Churchville Nature Center

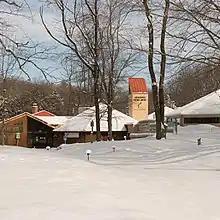
The Churchville Nature Center Visitor Center during winter

Open to the public during Sunday mornings and special events, the Wet Lab/Reptile Room at Churchville Nature Center houses the center's live educational animals and equipment used for water quality testing in the Churchville Greenway. Part of the collection is accessed by the public just outside the room and includes snakes, lizards and the center's invertebrate collection. The collection is funded by public programming and donations, while animal care is done by a collection of volunteers.